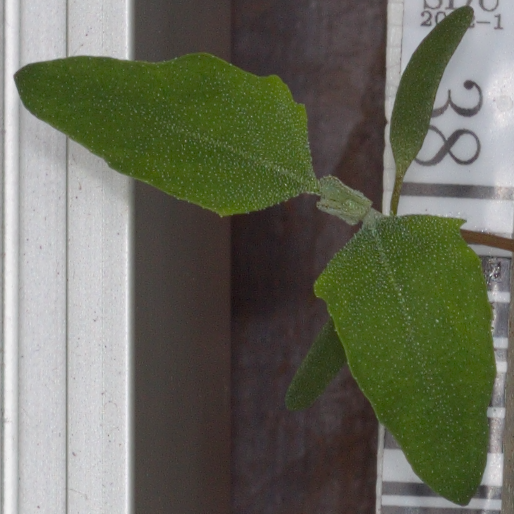
Label: fat_hen